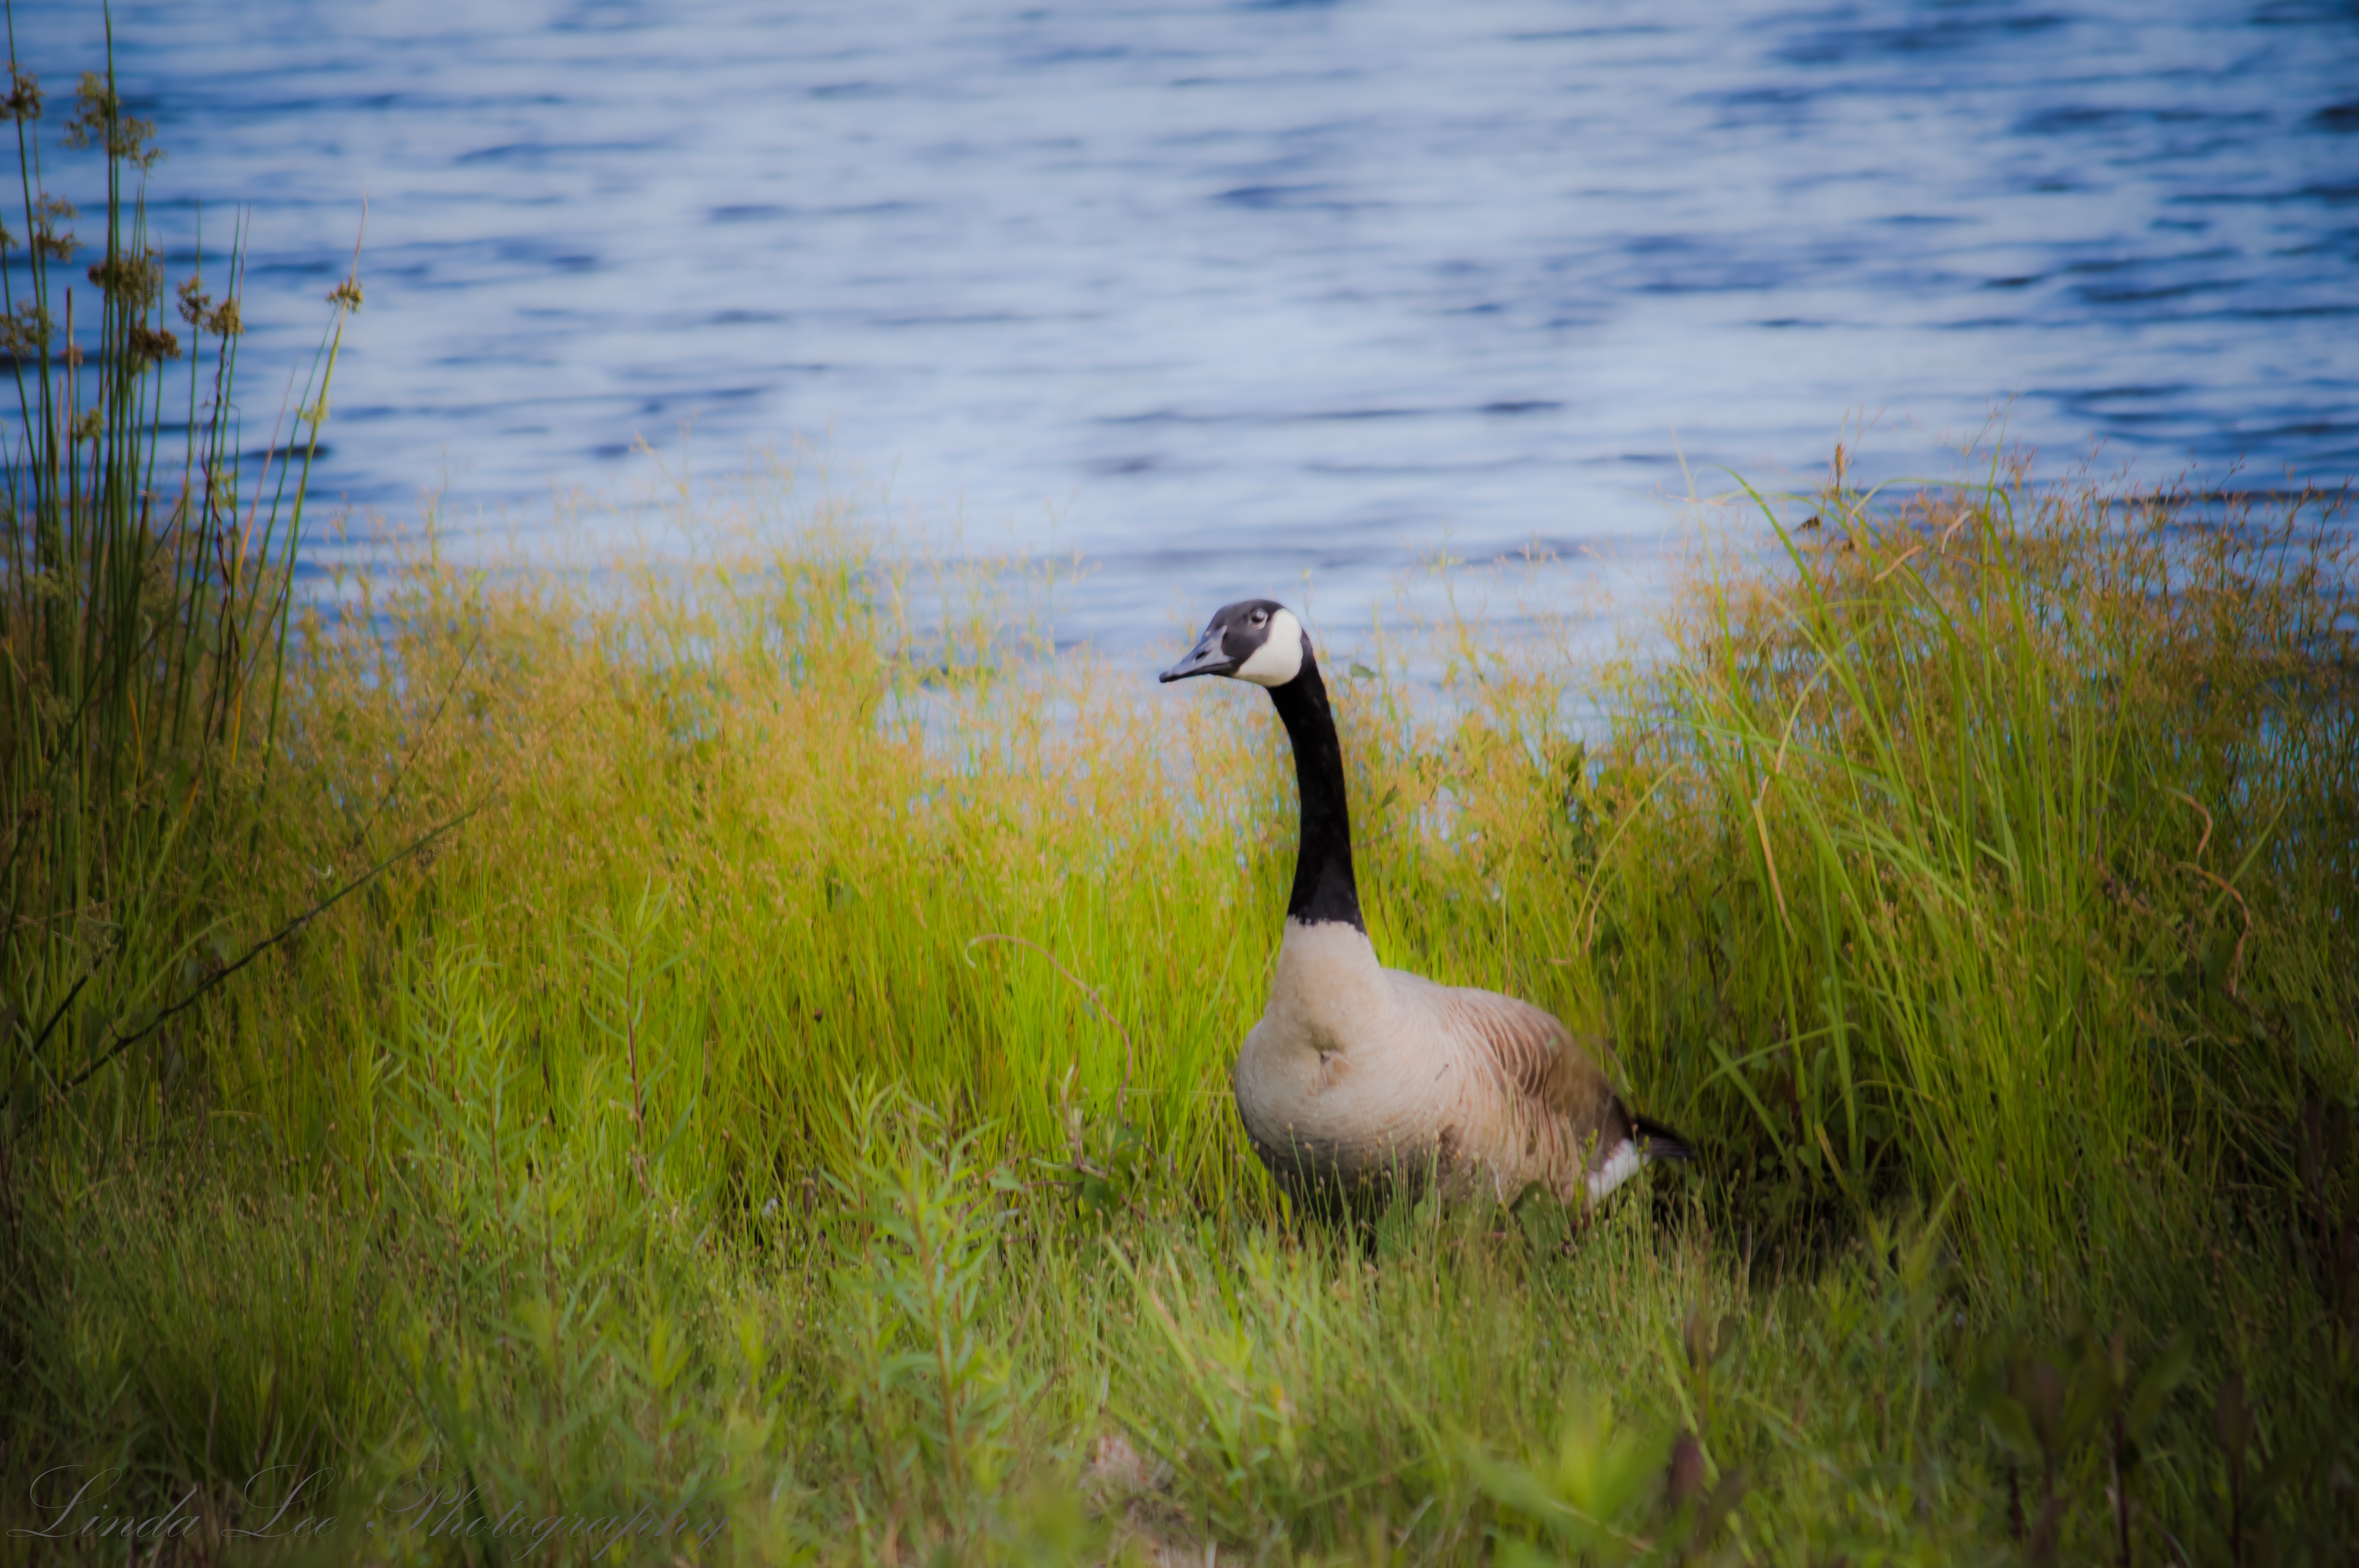
nature, grass, bird, prairie, animal, wildlife, wild, fauna, duck, goose, geese, wetland, habitat, waterfowl, water bird, ducks geese and swans